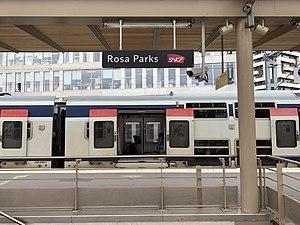
Gare Rosa-Parks, Paris.